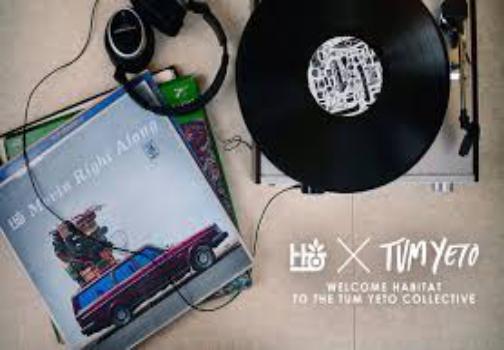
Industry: Leisure